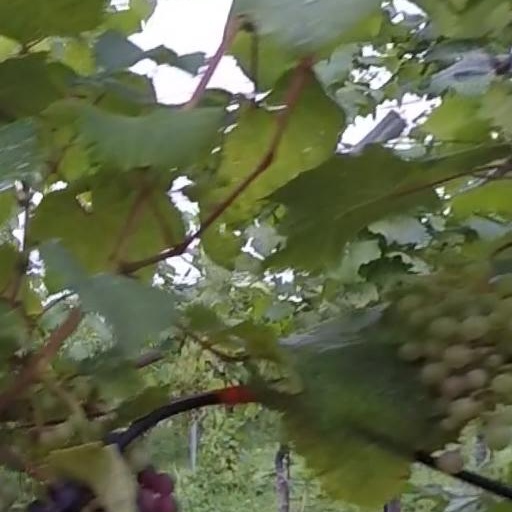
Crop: grape